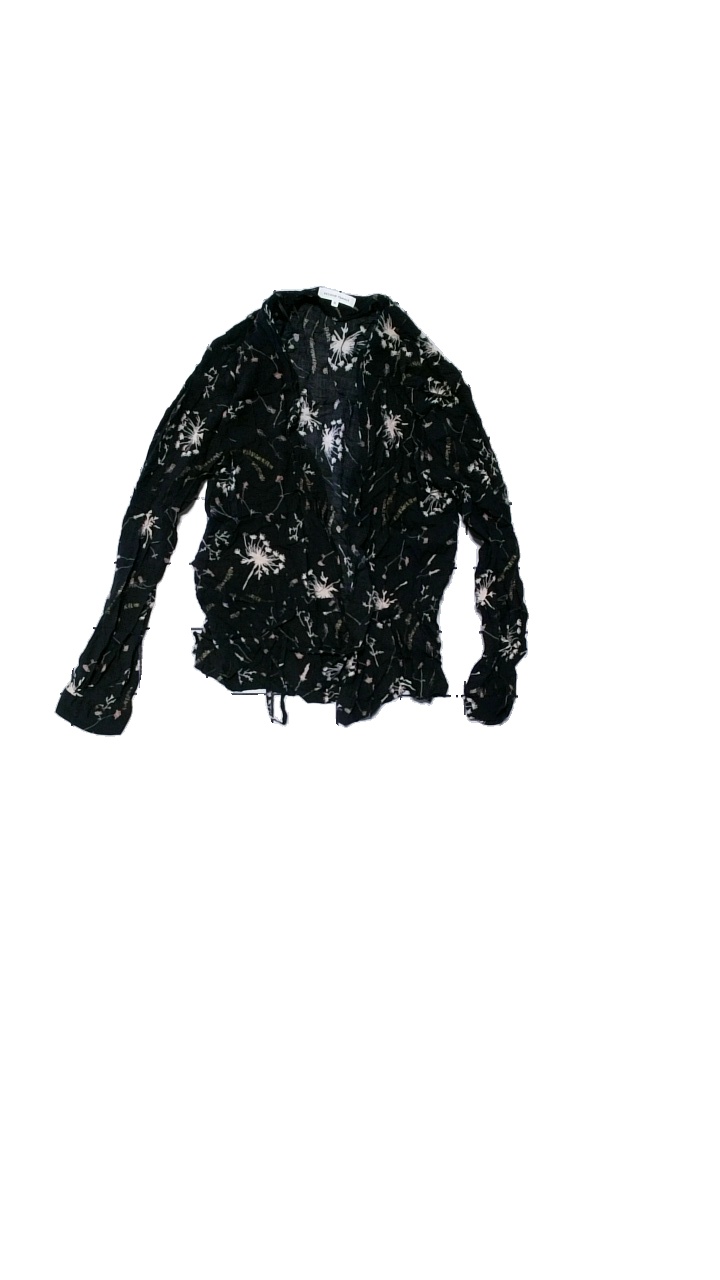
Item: Blouse (Ladies)
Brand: Second Female
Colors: Black, White, Multicolor
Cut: Regular
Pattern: Floral print
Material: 100% Viscose
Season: All
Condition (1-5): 4
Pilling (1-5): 4
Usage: Reuse
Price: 100-150